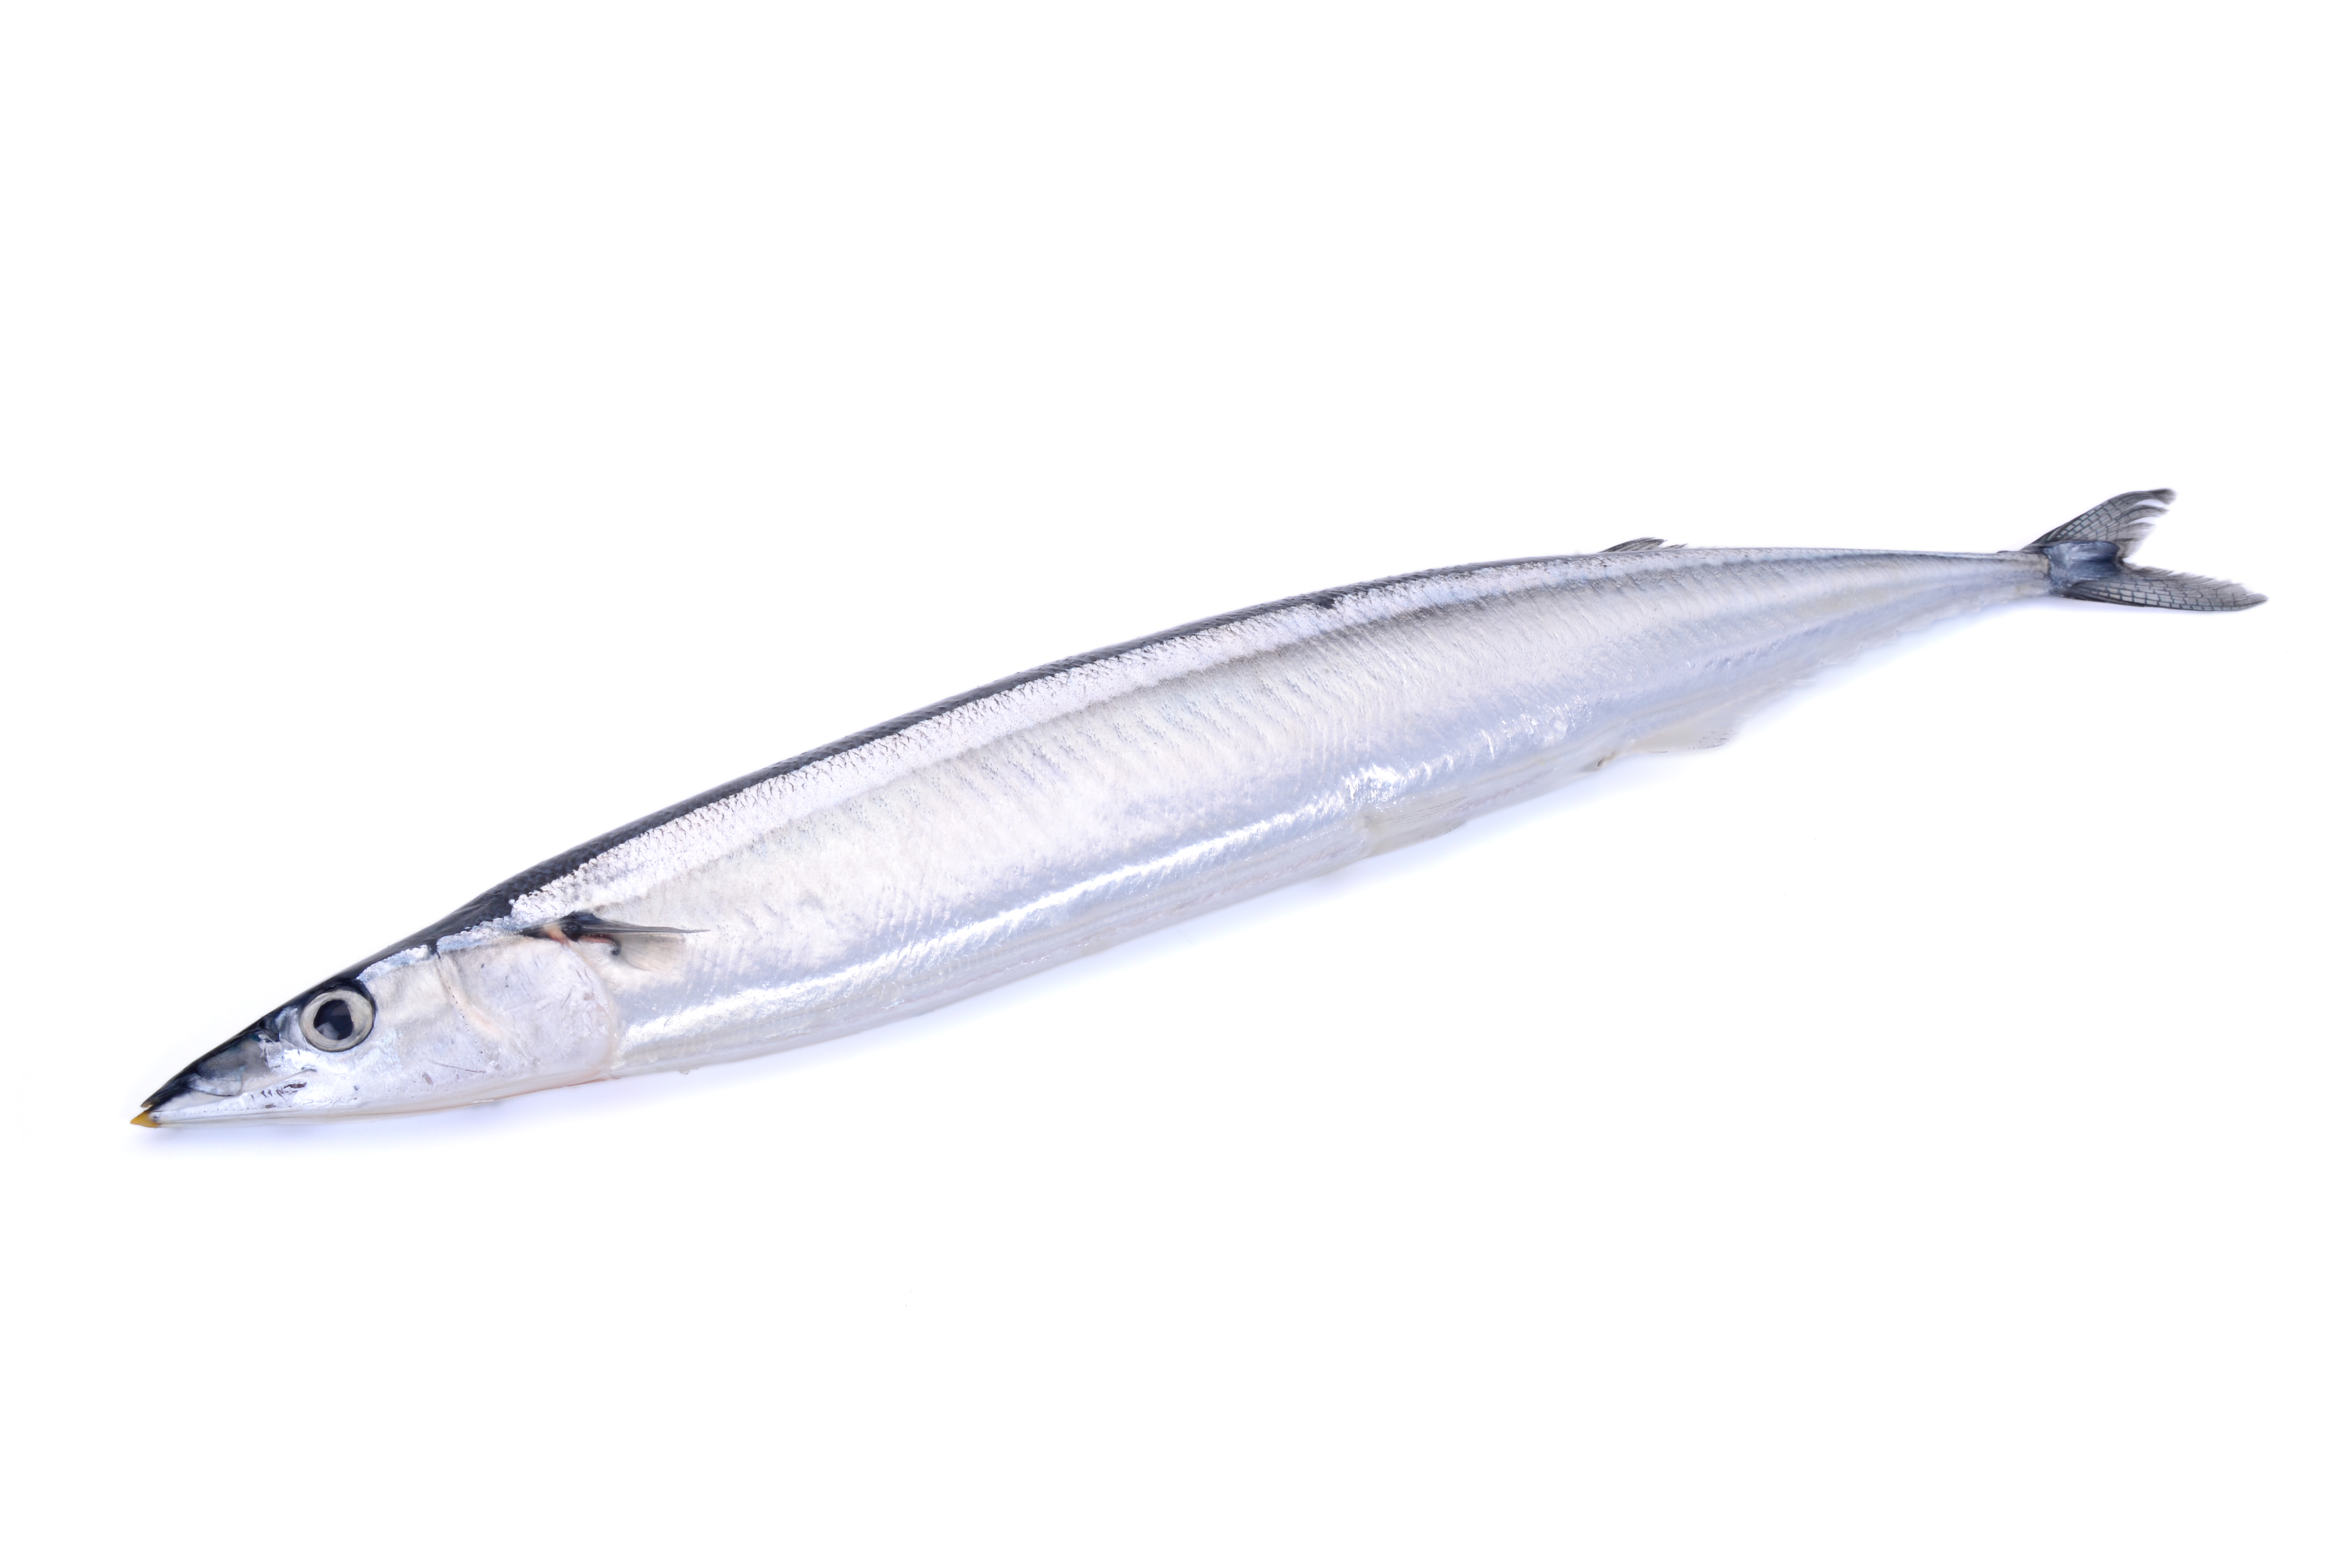
fish, spoon lure, ray finned fish, bony fish, Bait fish